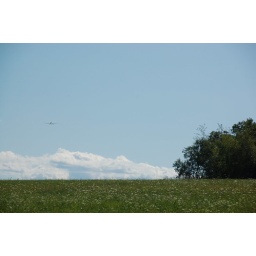
Hanscom Air Field: a plane coming over the field on the way to land